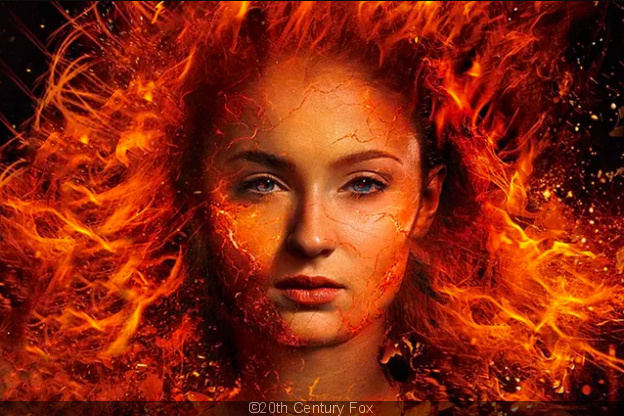
Gender: women